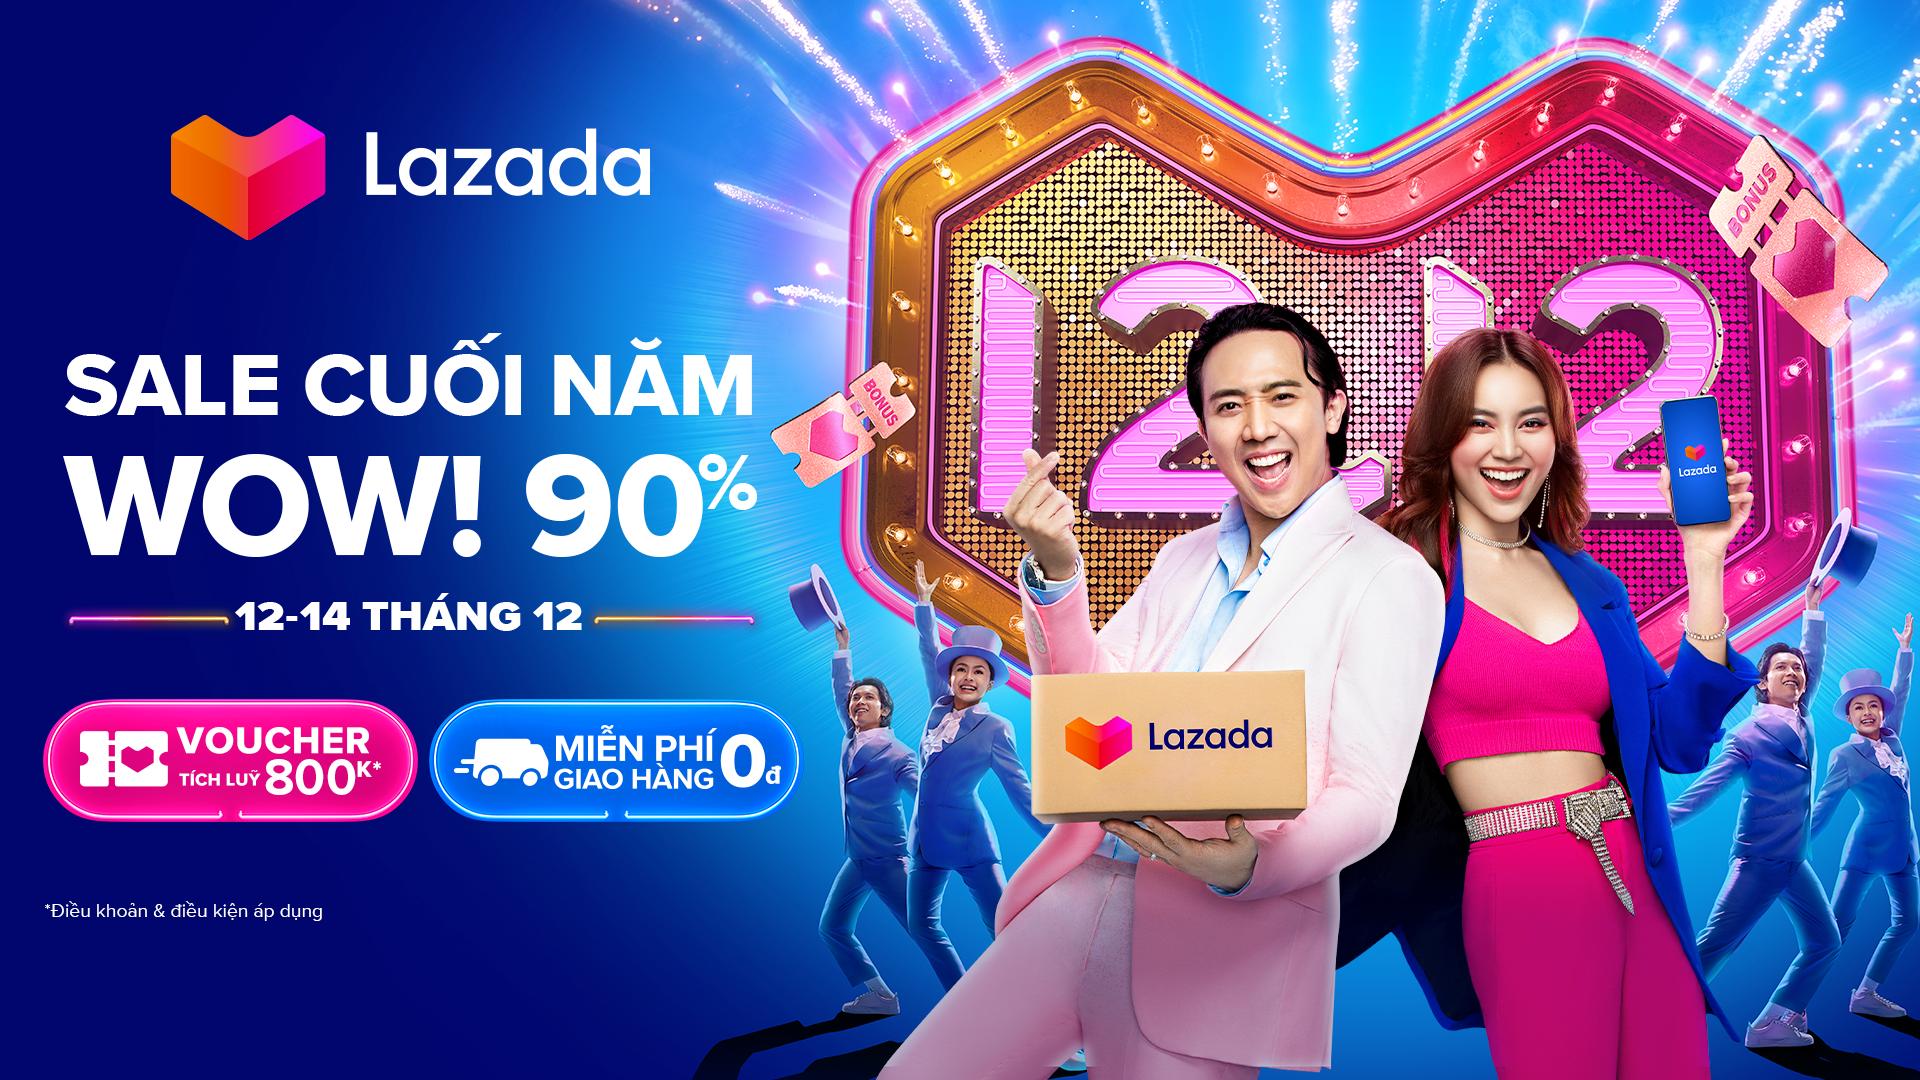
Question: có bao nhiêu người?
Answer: có hai người